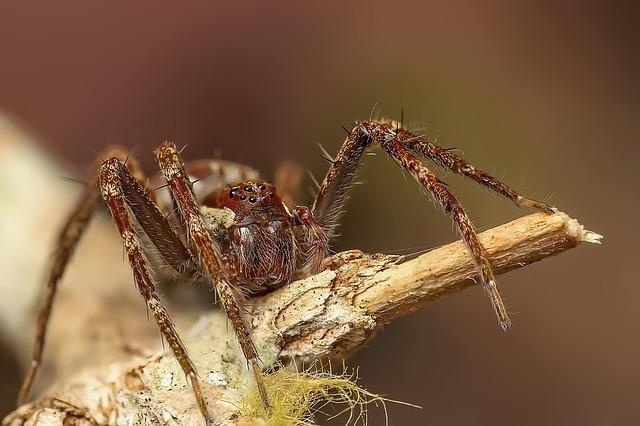
spider